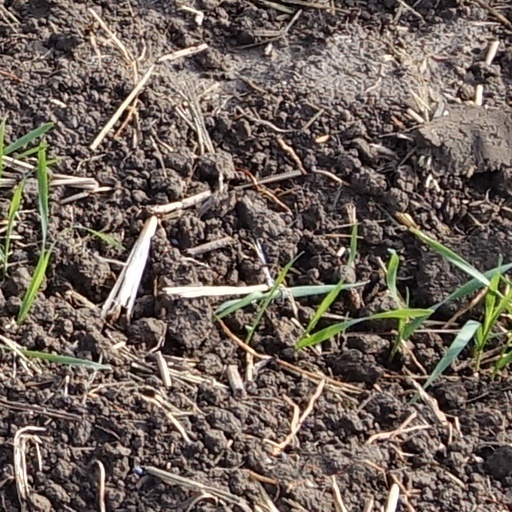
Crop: wheat